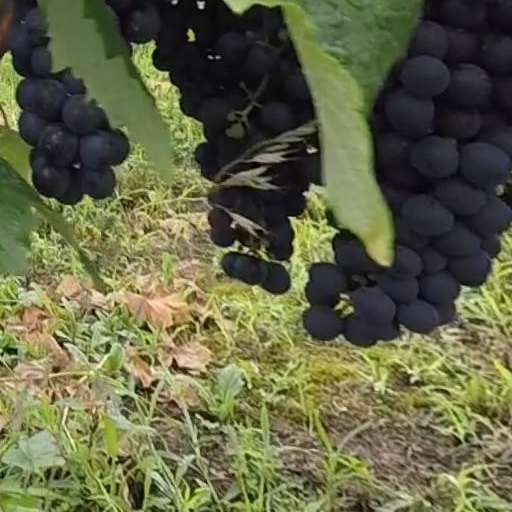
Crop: grape